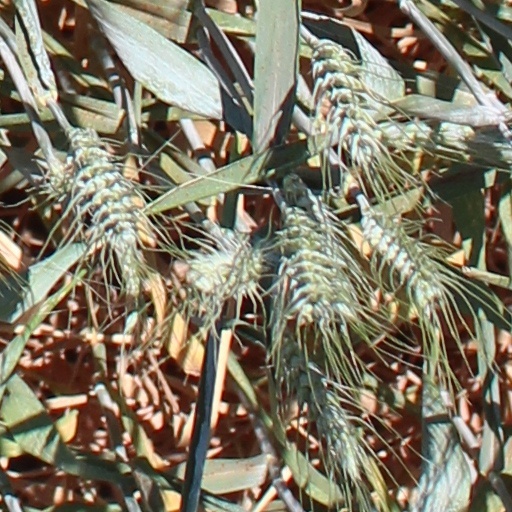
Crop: wheat